Paul Rea

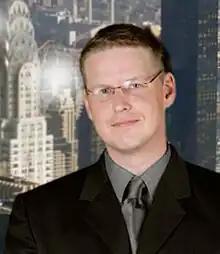
Paul Rea New York 2007

Paul V. Rea is an American radio, TV and web journalist, and media personality based in Clarkesville, Georgia.